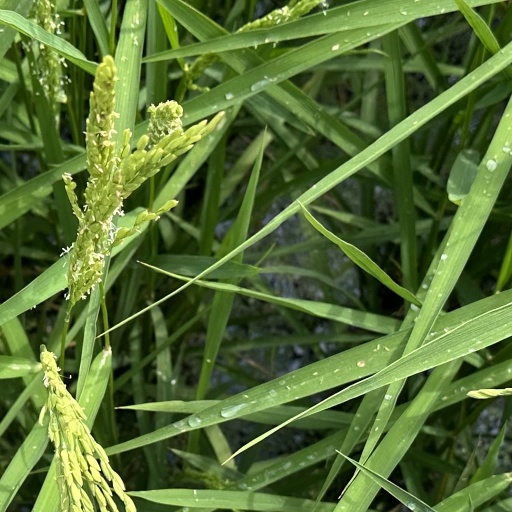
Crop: rice